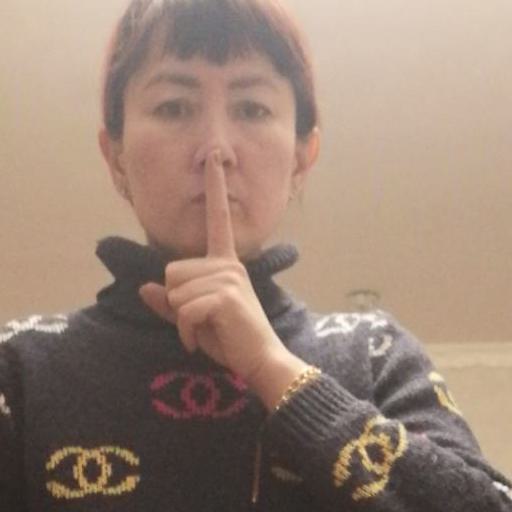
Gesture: mute